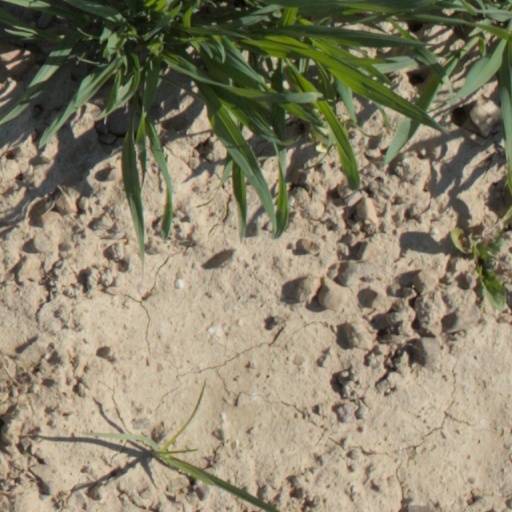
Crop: wheat